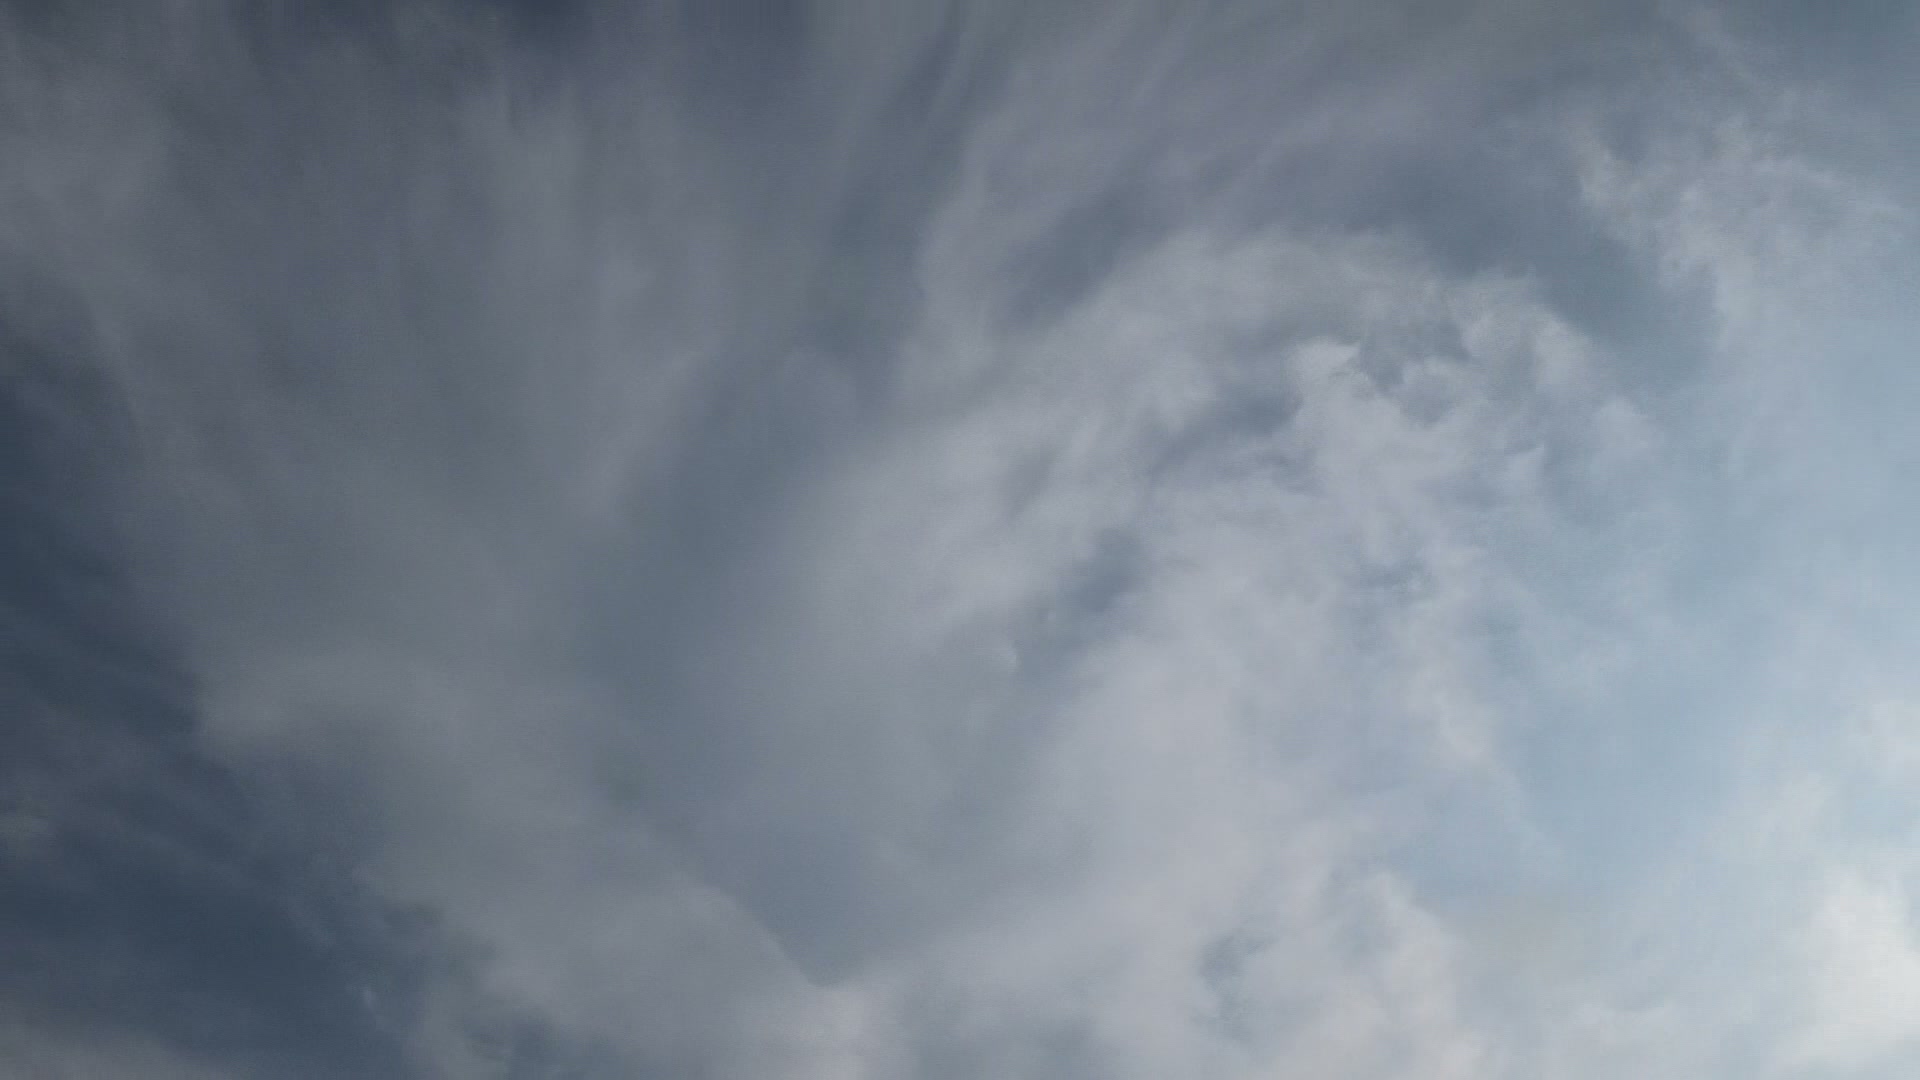
Cloud type: Altostratus